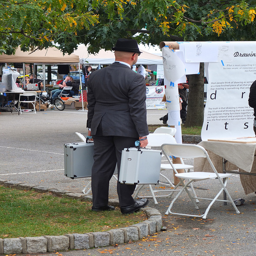
A man holding two cases and reading information placed on a board
A man holding two suitcases in his hand.
Man standing on curb behind a chair and table with two suitcases.
A man standing on a curb, holding two suitcases.
A man in a suit and metal briefcases stands at the edge of a fair.